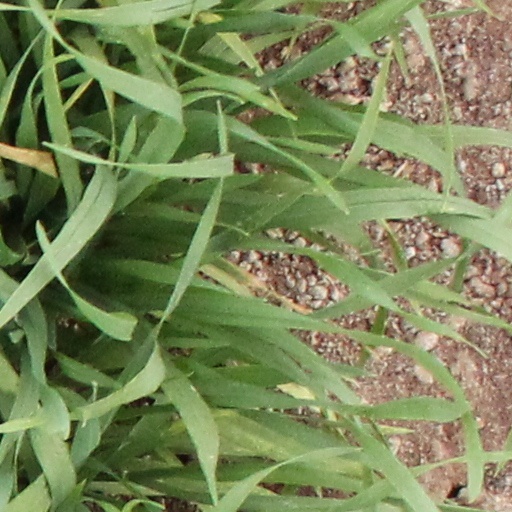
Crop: wheat